Feldherrnhalle

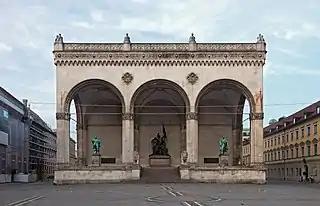
The Feldherrnhalle on the Odeonsplatz

The Feldherrnhalle ("Field Marshals' Hall") is a monumental loggia on the Odeonsplatz in Munich, Germany. Modelled after the Loggia dei Lanzi in Florence, it was commissioned in 1841 by King Ludwig I of Bavaria to honour the tradition of the Bavarian Army.